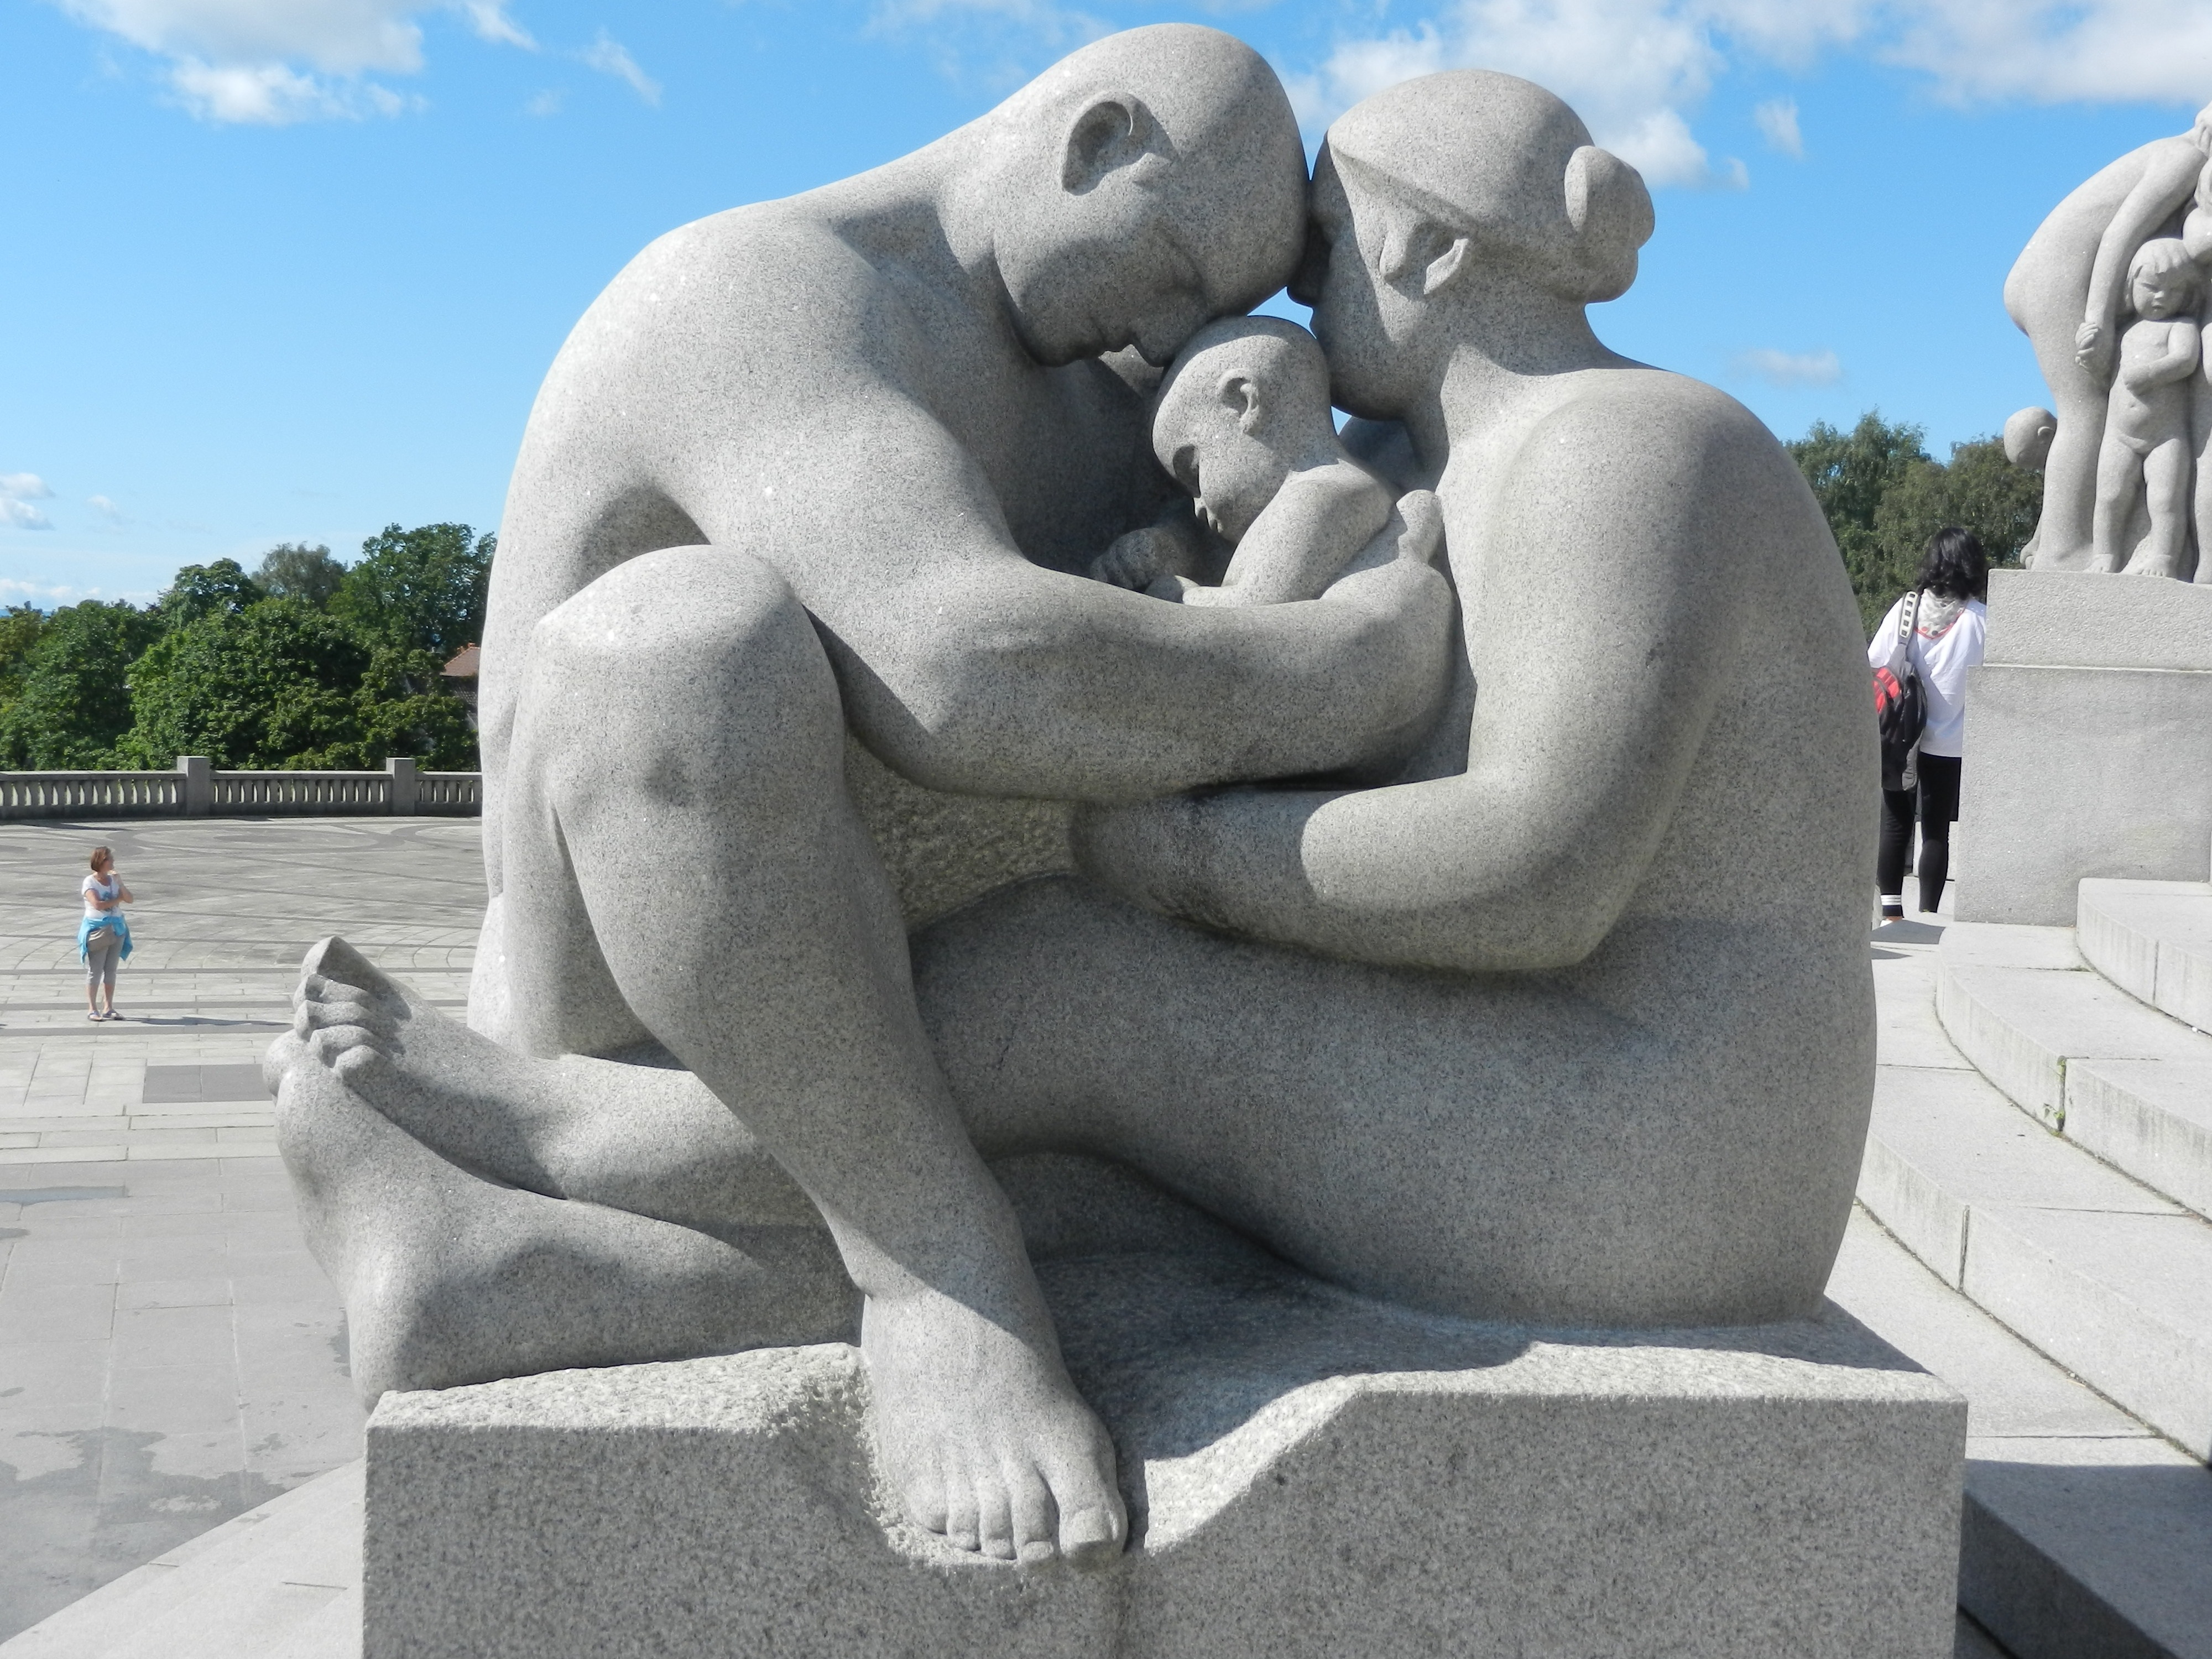
sand, stone, monument, statue, sculpture, family, art, norway, oslo, stone carving, frogner park, vigeland installation, nonbuilding structure